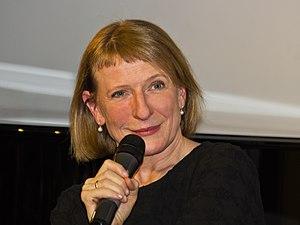
Dagmar Manzel, née le 1ᵉʳ septembre 1958 à Berlin-Est, est une actrice allemande.